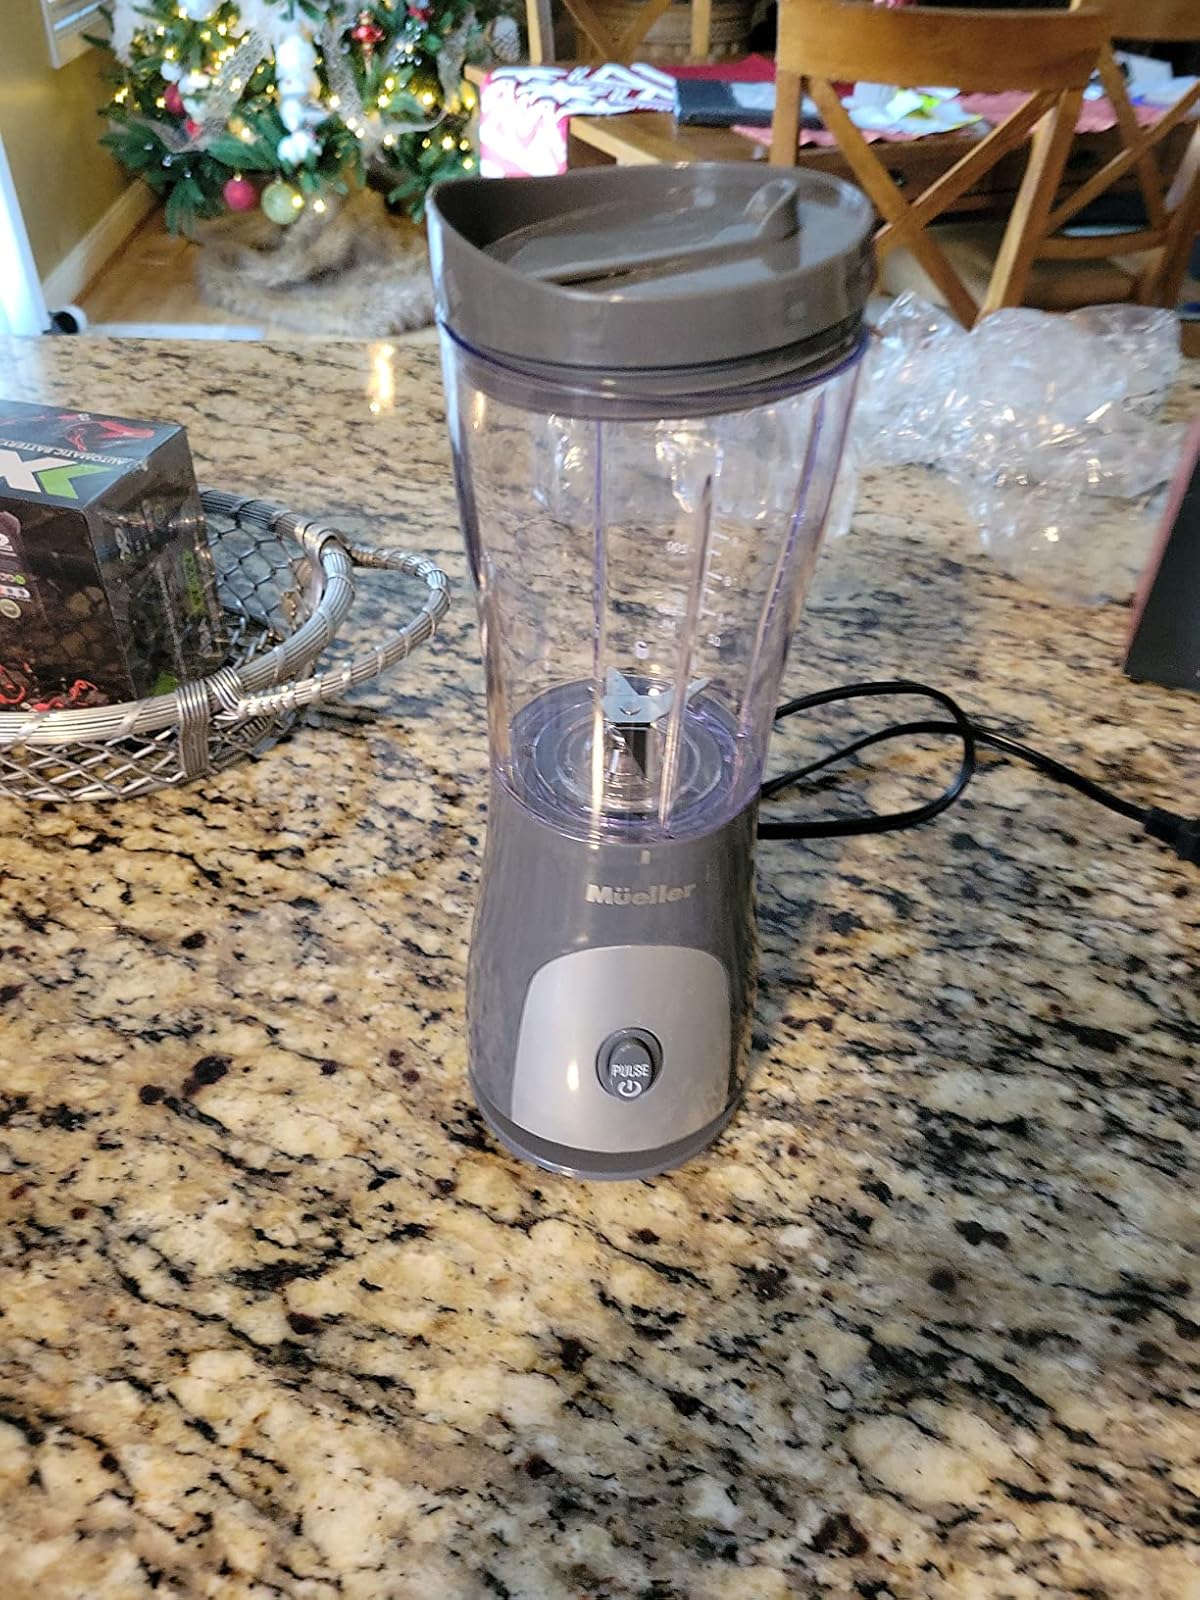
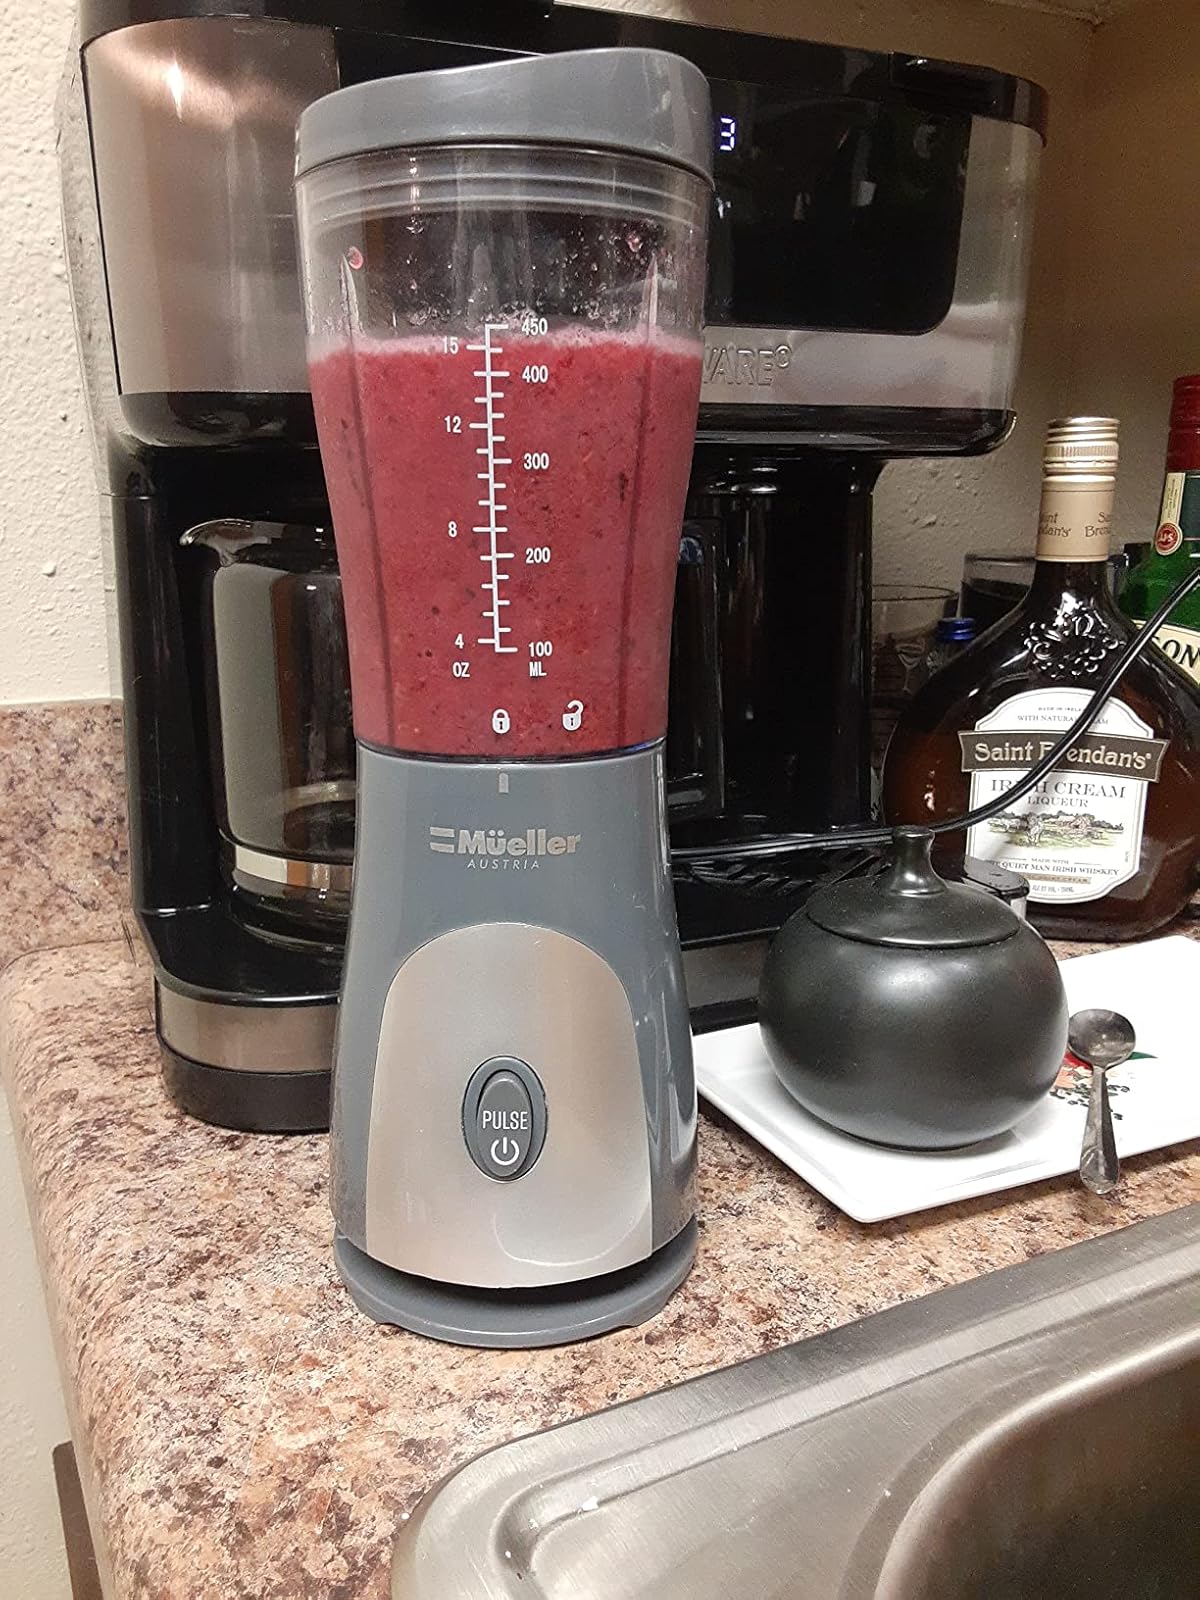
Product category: items_blender
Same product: yes